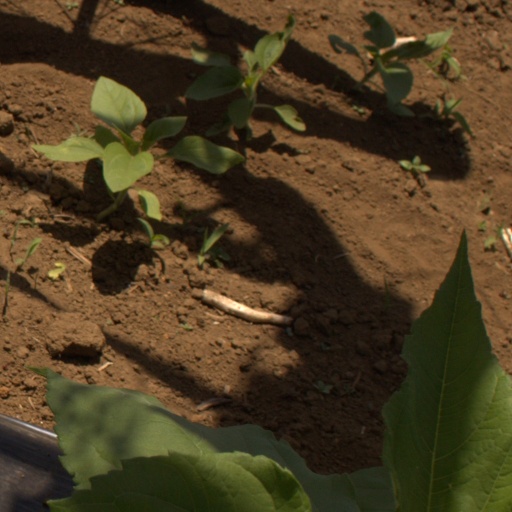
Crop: Jerusalem artichoke